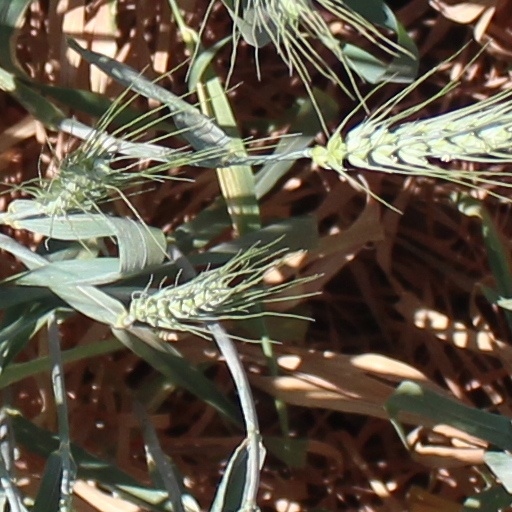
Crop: wheat